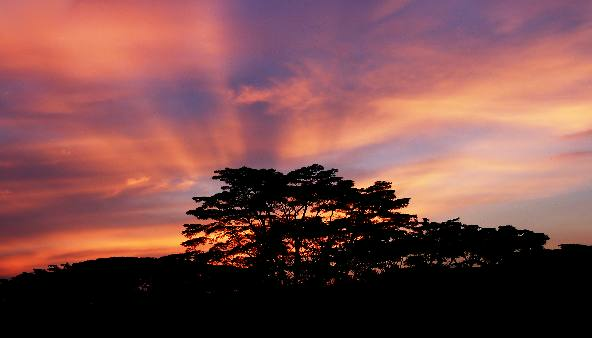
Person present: No